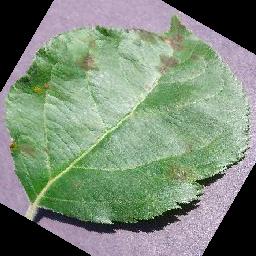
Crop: apple
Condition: scab